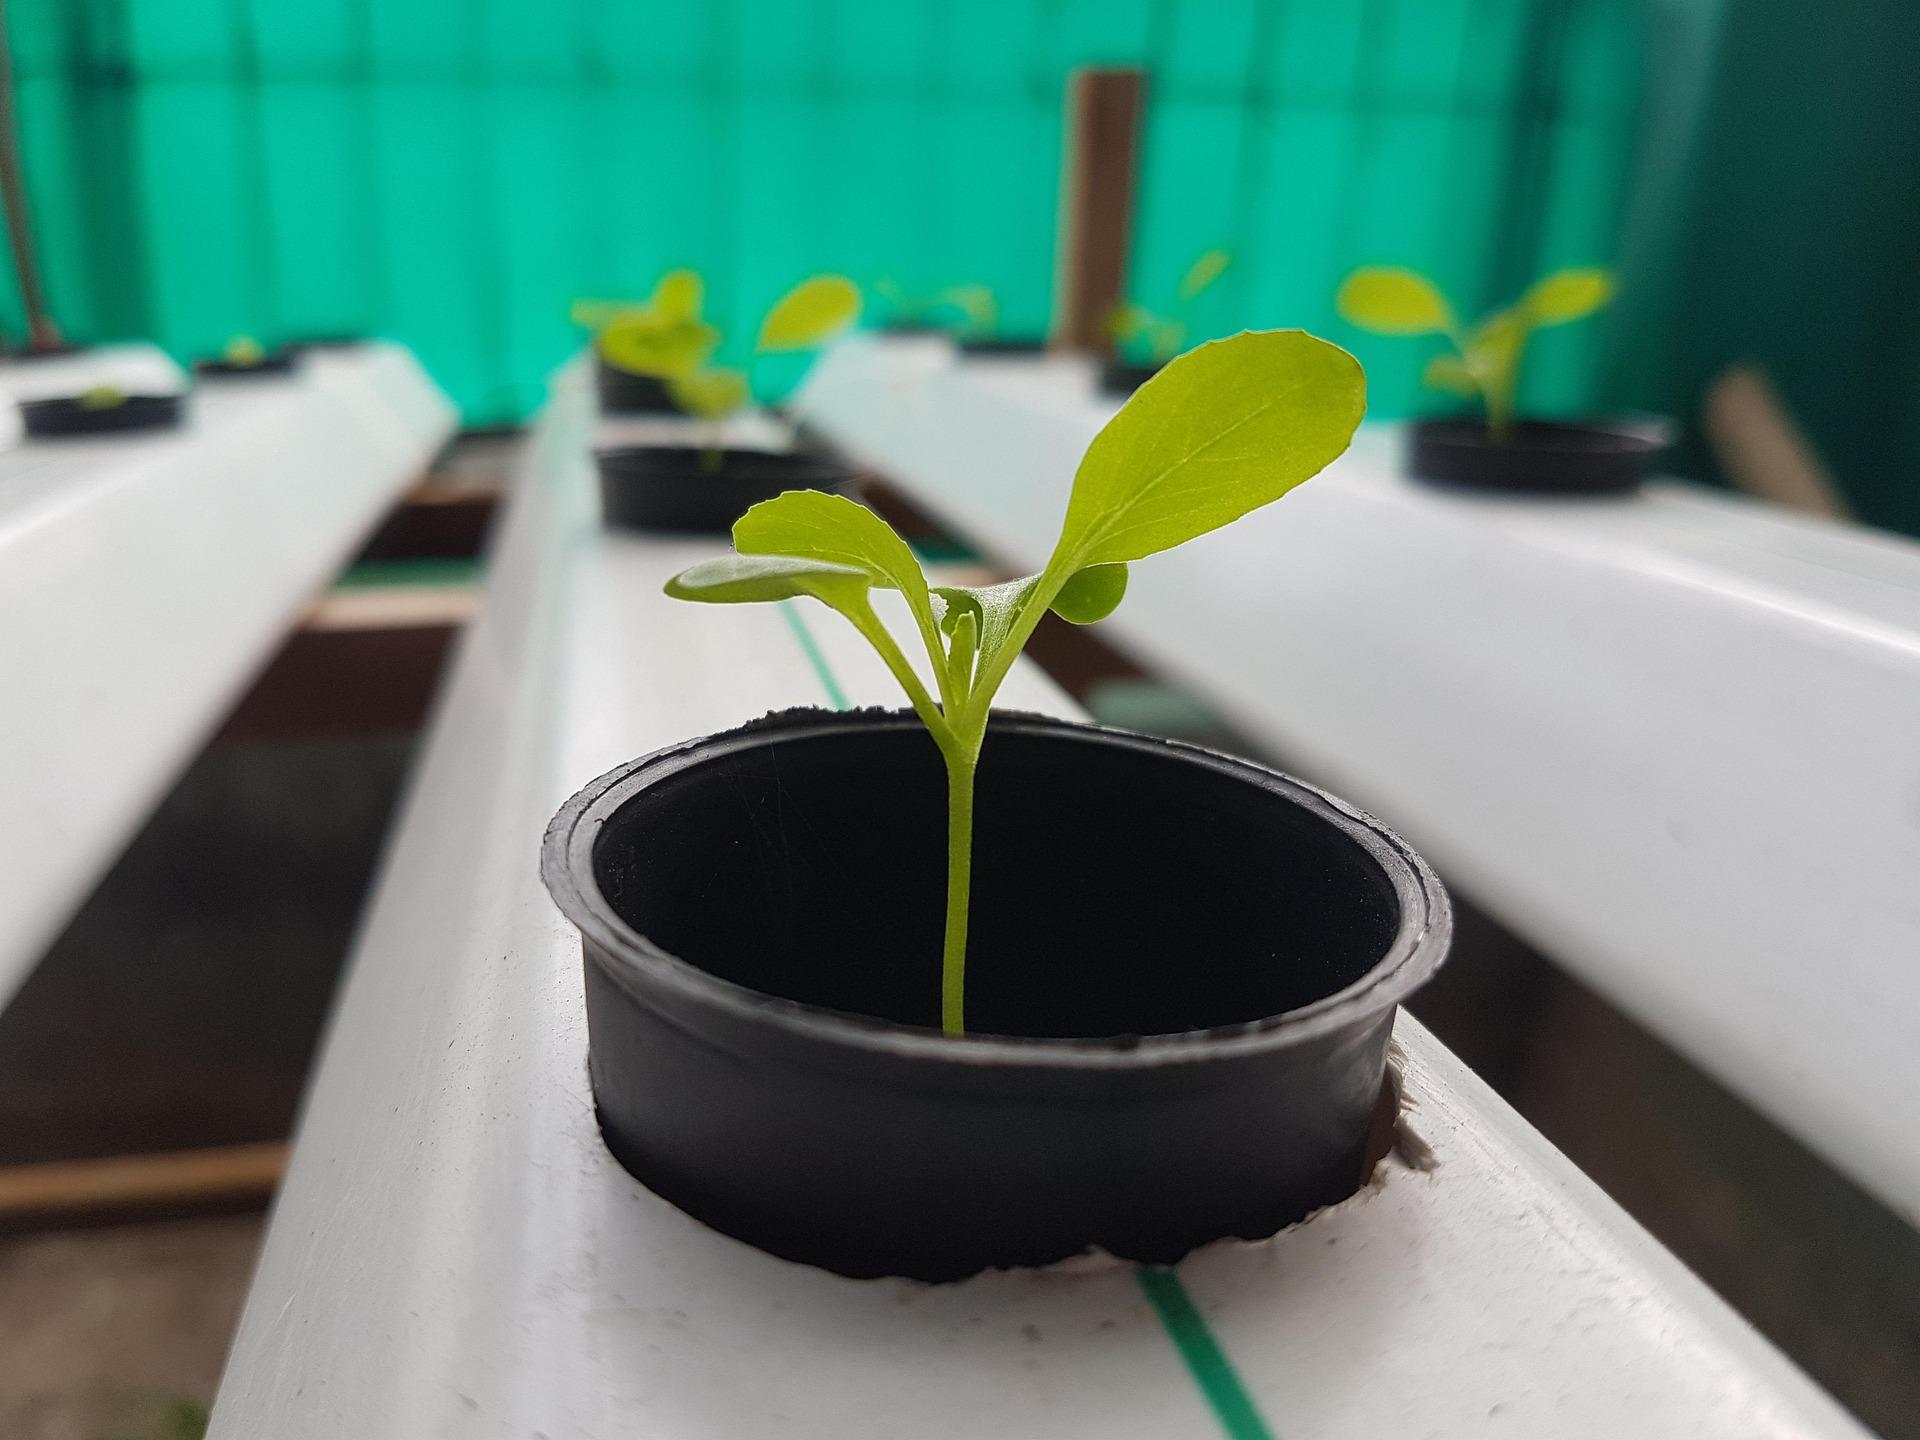
Teknolojia ya kilimo cha haidroponi ambapo mboga hulimwa bila kutumia udongo kisha hupangwa kwenye vyombo maalumu vya kupokea virutubisho kupitia bomba za umwagiliaji, njia hii ni rafiki kwa mazingira hutumia maji kidogo na hutoa mazao bora kwa muda mfupi, inafaa kwa kilimo cha mjini au maeneo yenye ardhi finyu.